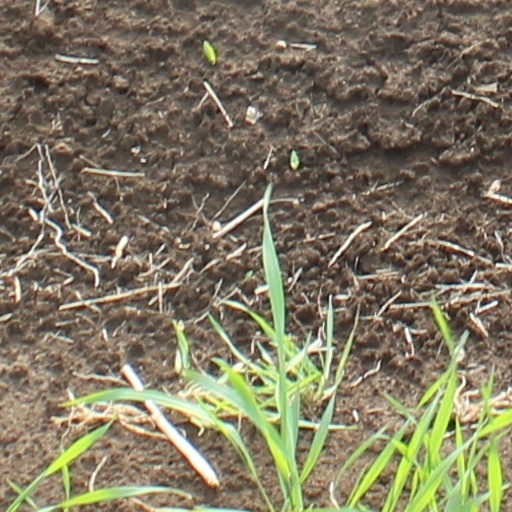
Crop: wheat